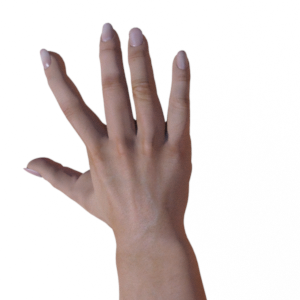
Label: paper